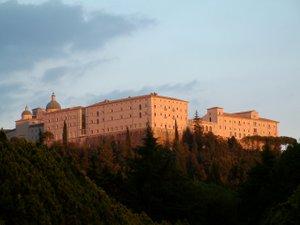
Le Te decet laus est une brève hymne religieuse dont le texte figure dans les Constitutions apostoliques dès le IVe siècle.
Les anciens chants monodiques européens étaient l'ensemble de plusieurs chants monodiques et notamment régionaux de l'Église, avant que le chant grégorien ne les remplace presque entièrement. Il s'agit des chants gallicans ou futur chant messin, chant ambrosien, chant vieux-romain, chant de Bénéventin, chant mozarabe et le reste. La pratique de la plupart des chants fut perdue, à la suite de la centralisation de la liturgie depuis Charlemagne.
La Vision d’Albéric est un texte rapportant la vision qu’a eue le moine Albéric de Settefratri en 1110, alors qu'il avait dix ans. La mise en manuscrit de l’expérience du moine a été écrite par lui-même, entre 1127 et 1128, avec l’aide de Pierre Diacre, plusieurs années après les événements. Le texte raconte le voyage du jeune garçon dans l’au-delà, accompagné par l’apôtre Saint-Pierre, durant lequel ce dernier expose au visionnaire certains châtiments et certaines récompenses qui attendent les humains après leur mort.
Dans l'Église catholique latine, une abbaye territoriale, anciennement appelée Abbaye nullius, est une abbaye qui a une autonomie juridictionnelle semblable à celle d’un diocèse, exercée sur un territoire particulier plus large que le domaine de l’abbaye. L’abbé a l’autorité et le pouvoir d’un évêque. Il a le rang de prélat, même s'il n'est pas nécessairement consacré évêque.